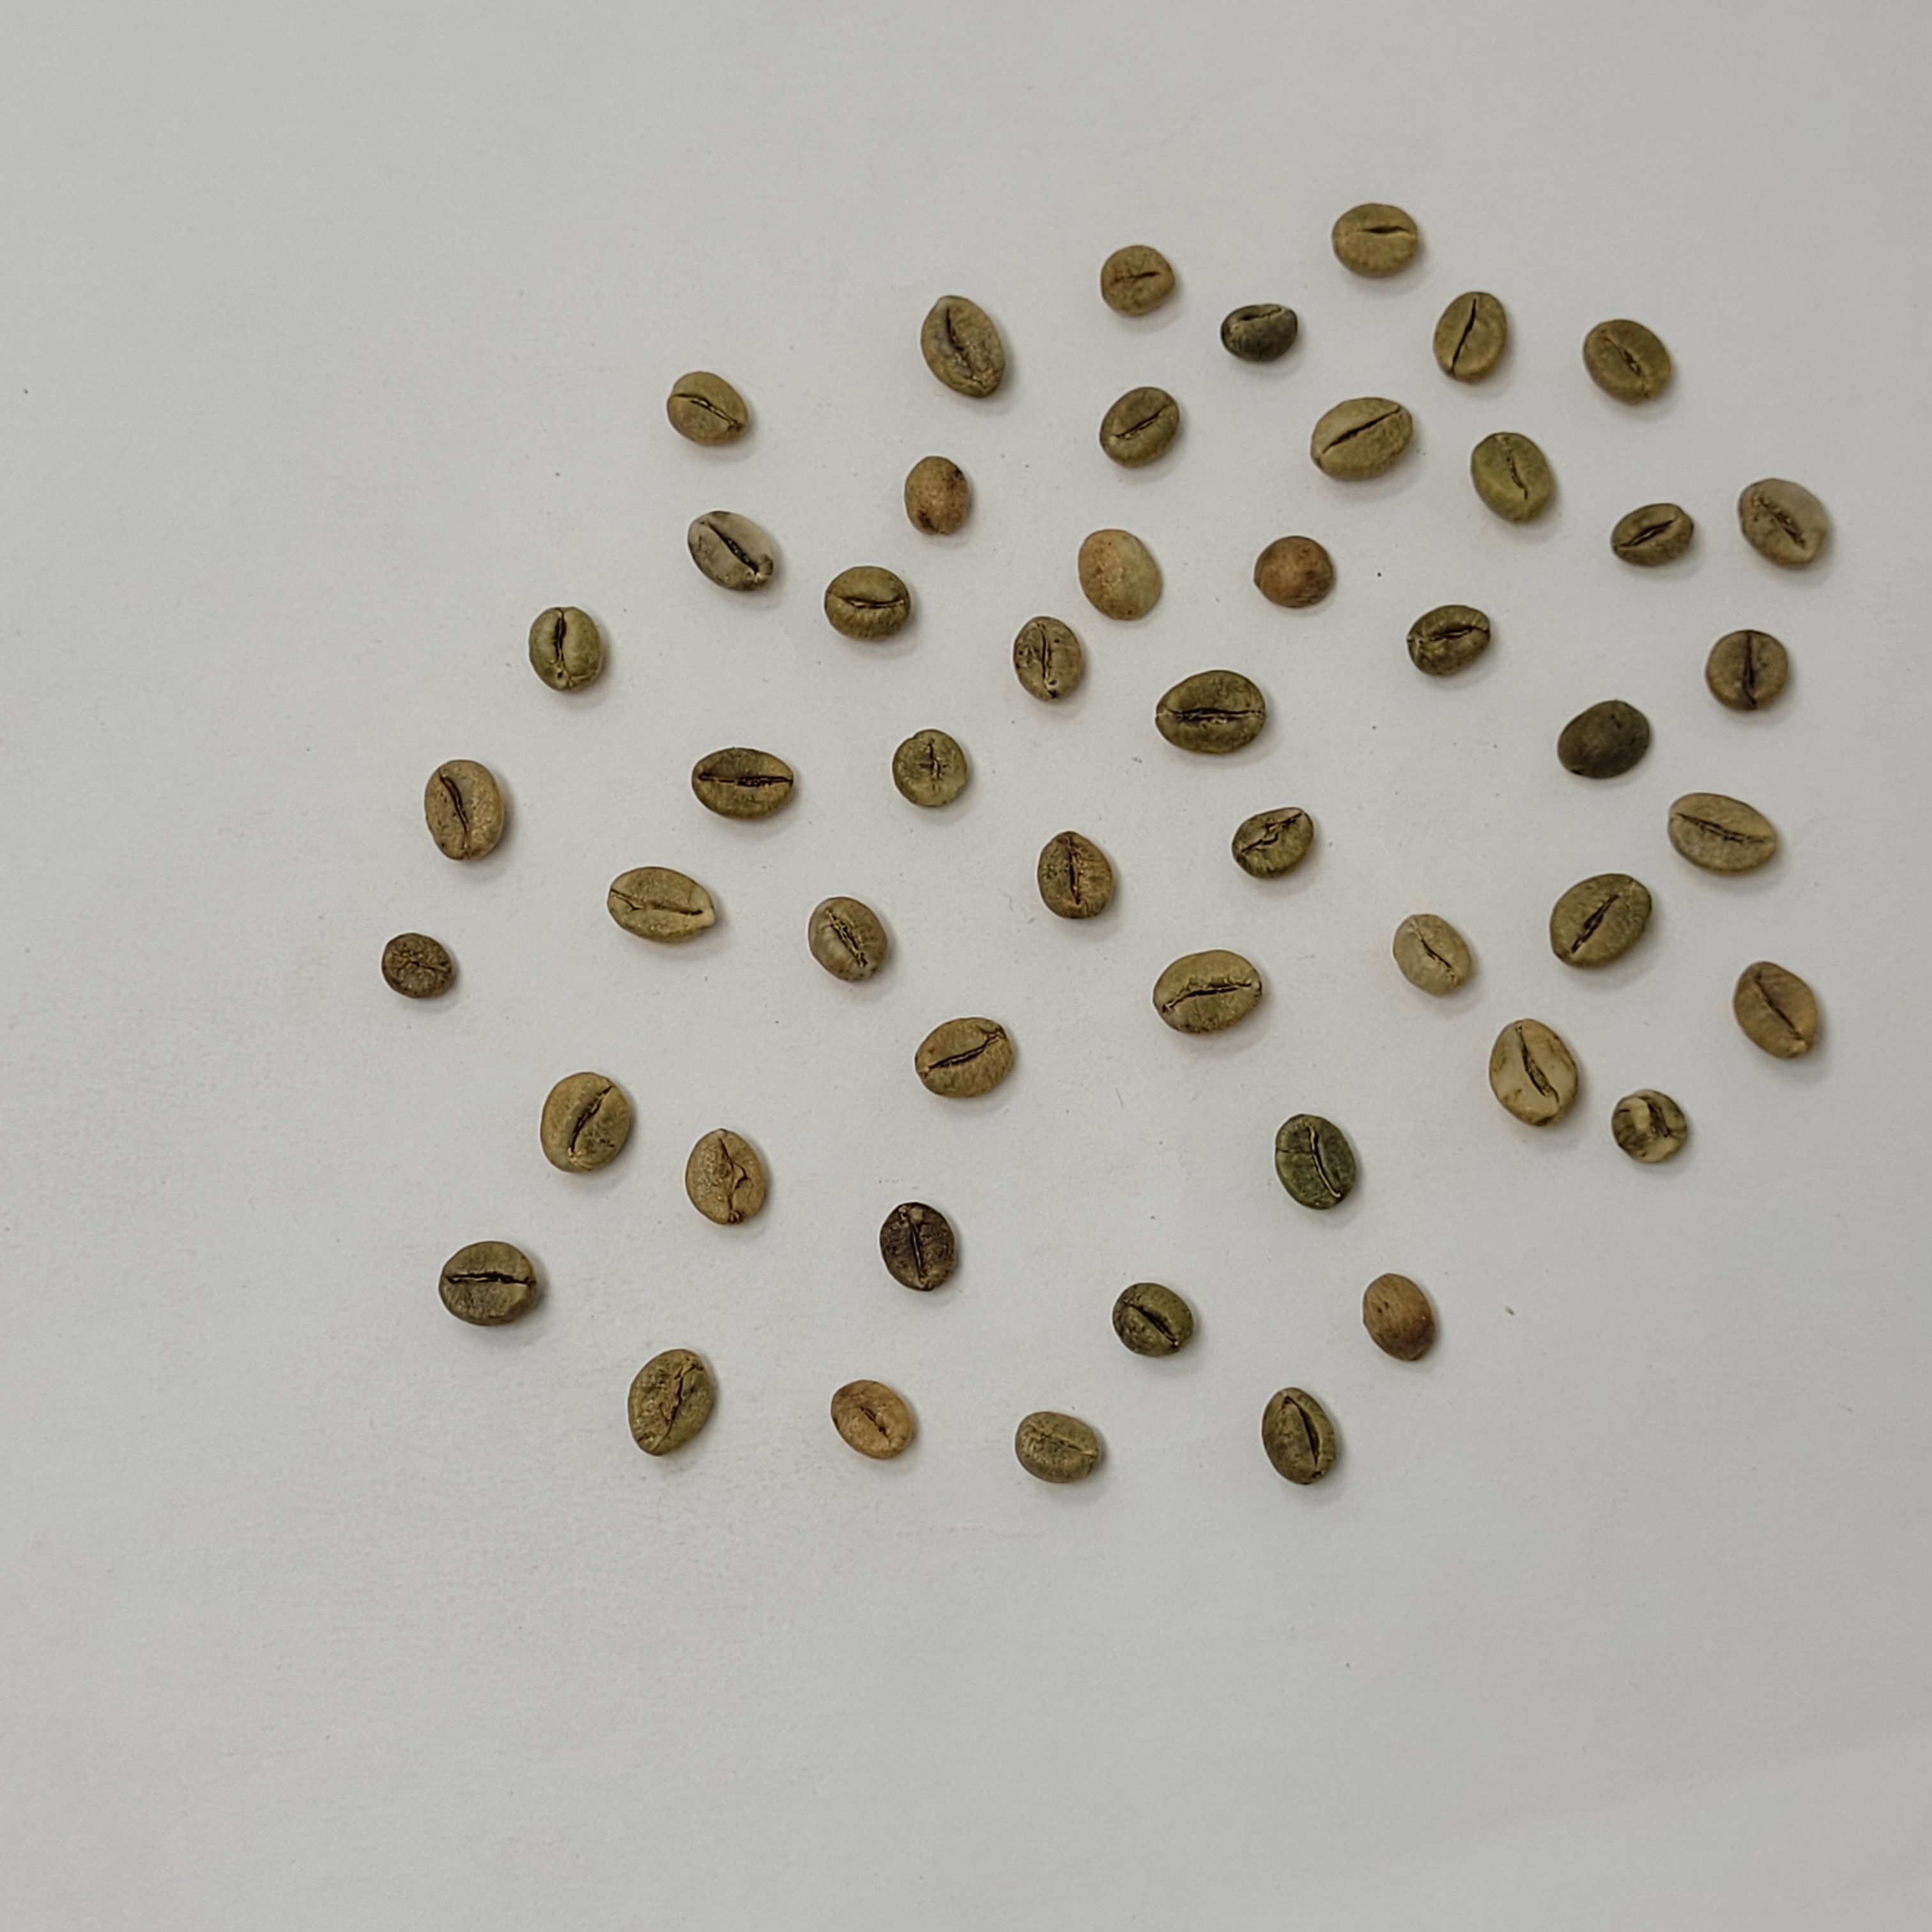
Coffee bean quality grade: Bulk